Natività di Nostro Signore Gesù Cristo a Via Gallia

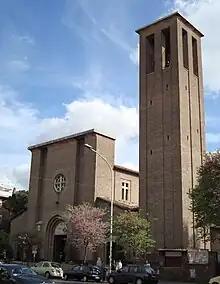
Facade

The church of the Nativity of Our Lord Jesus Christ is a place of worship of Rome, in the Appio Latino district, in via Gallia.